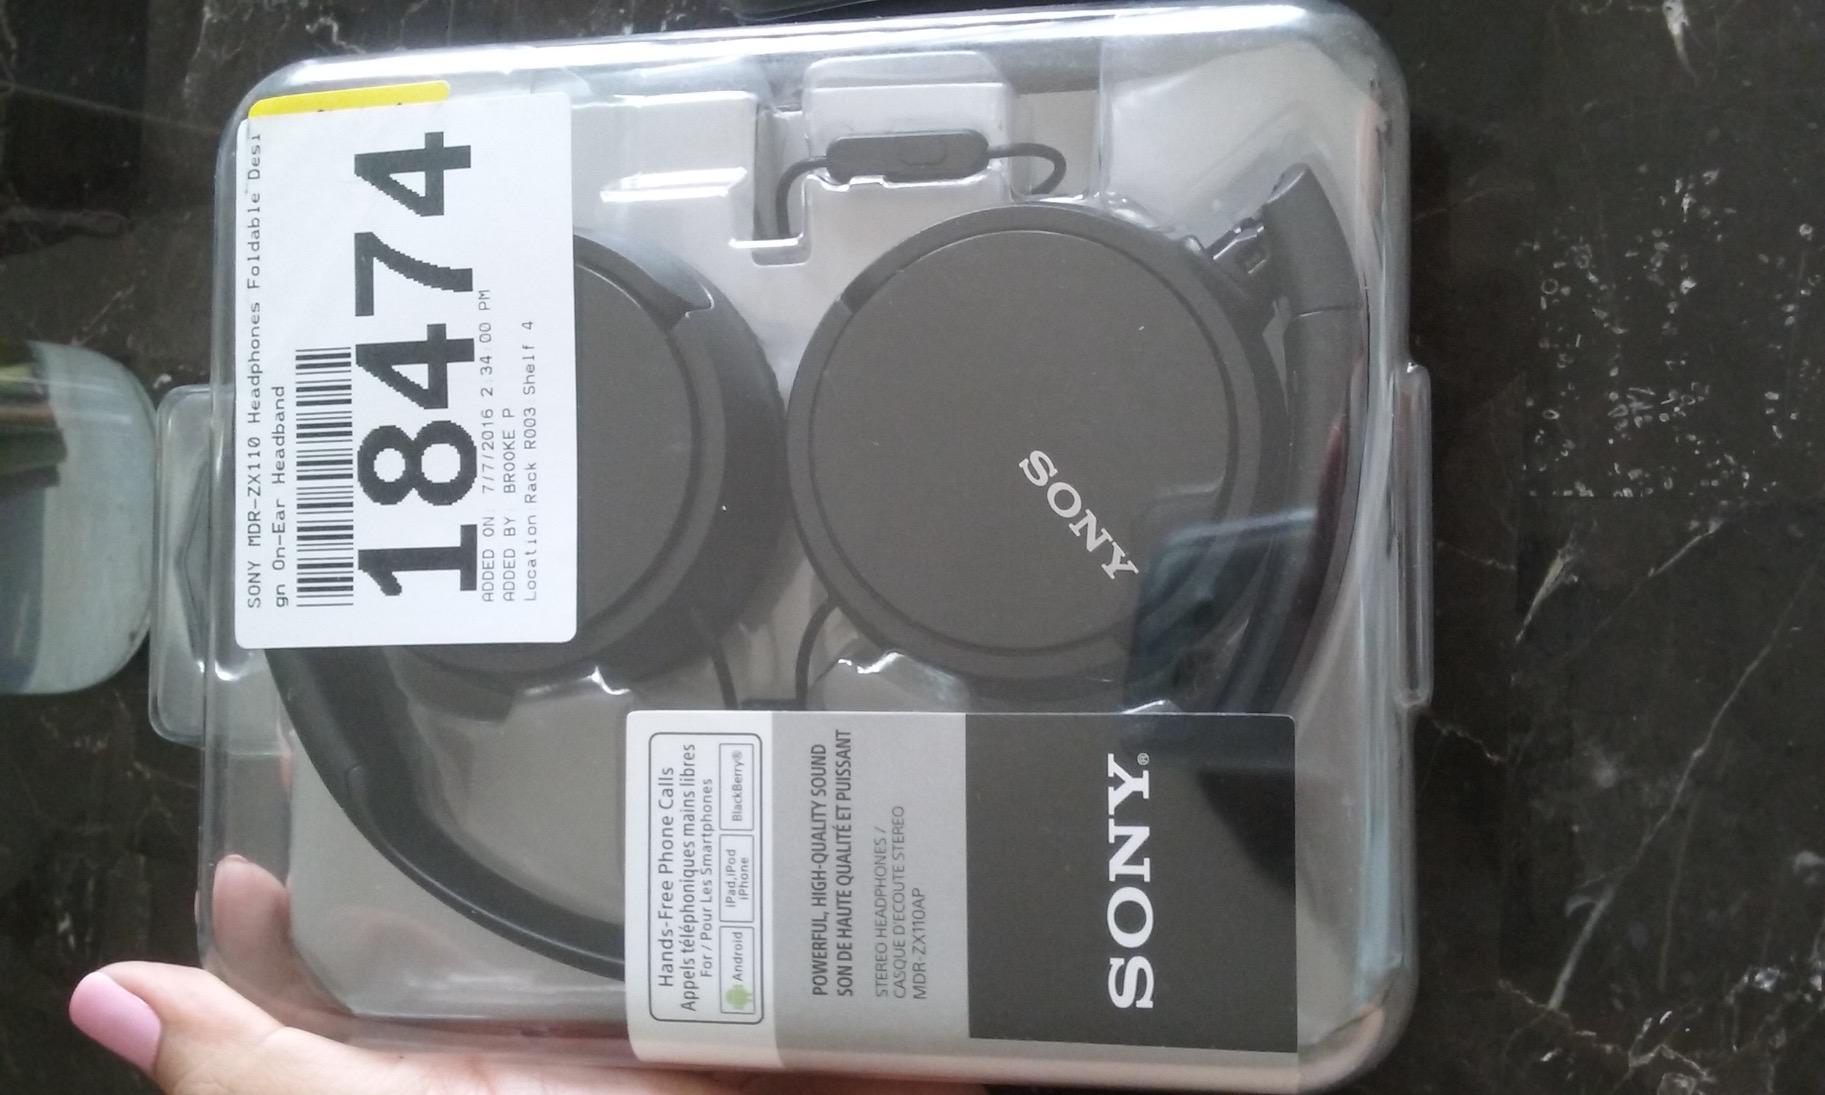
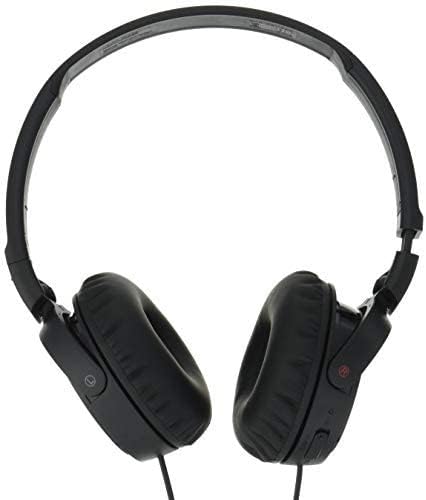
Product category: headphones
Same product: yes